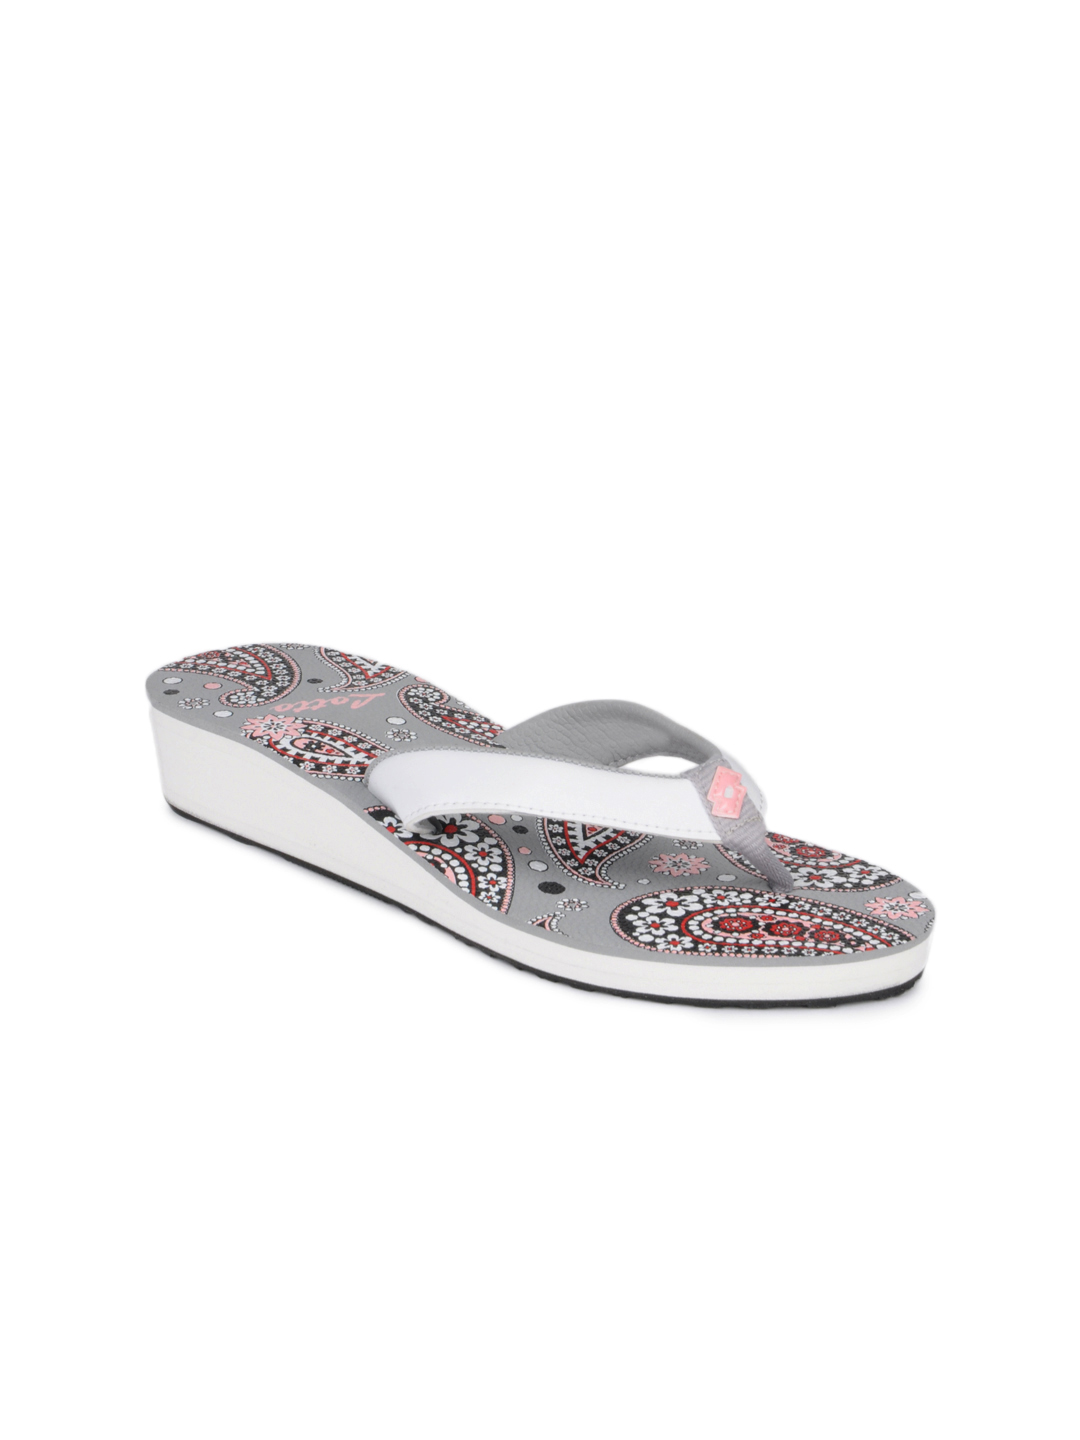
Lotto Women Grey Flip Flop
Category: Footwear / Flip Flops / Flip Flops
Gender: Women
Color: Grey
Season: Summer 2010
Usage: Casual